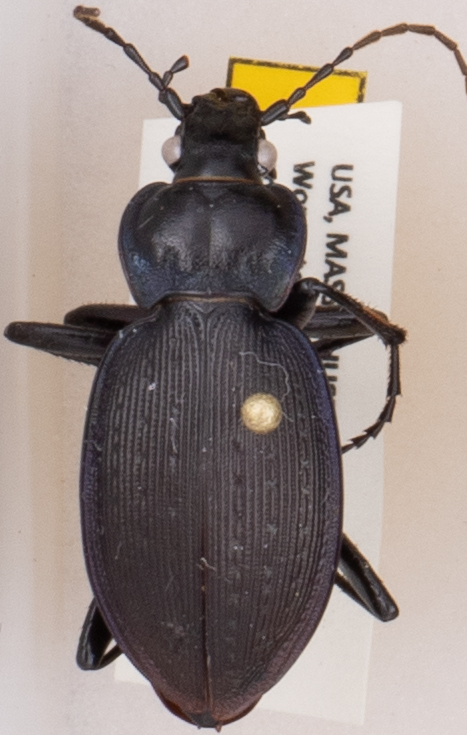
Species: Carabus goryi
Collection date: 2018-07-17
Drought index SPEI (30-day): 0.806
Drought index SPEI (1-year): -0.04
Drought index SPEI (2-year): -0.492